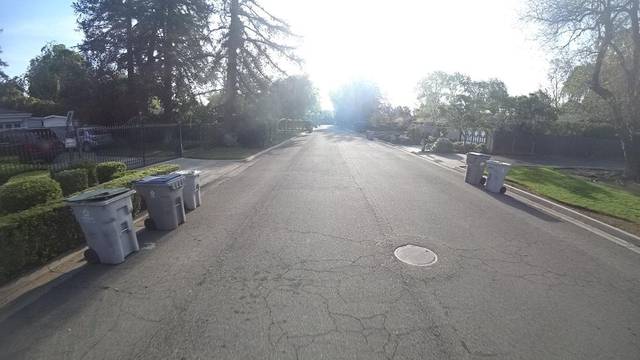
Region: Colombia
Coordinates: 36.813, -119.811